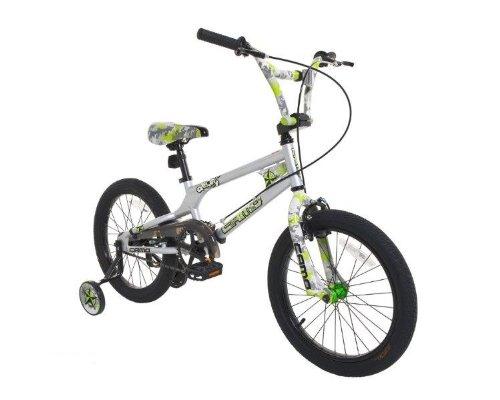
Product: Dynacraft 8093-35TJ Decoy Boys Camo Bike, 18-Inch, Silver/Green/Black
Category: Sports & Outdoors | Outdoor Recreation | Cycling | Kids' Bikes & Accessories | Kids' Bikes
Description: Deluxe paint with Decoy Came graphics.
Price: Total price:
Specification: Product Dimensions:         42.5 x 19.2 x 6.8 inches ; 32 pounds    |Shipping Weight: 32.6 pounds (View shipping rates and policies)|ASIN: B00JS1Z8F4|Item model number: 8093-35TJ|    #227    in Kids' Bicycles